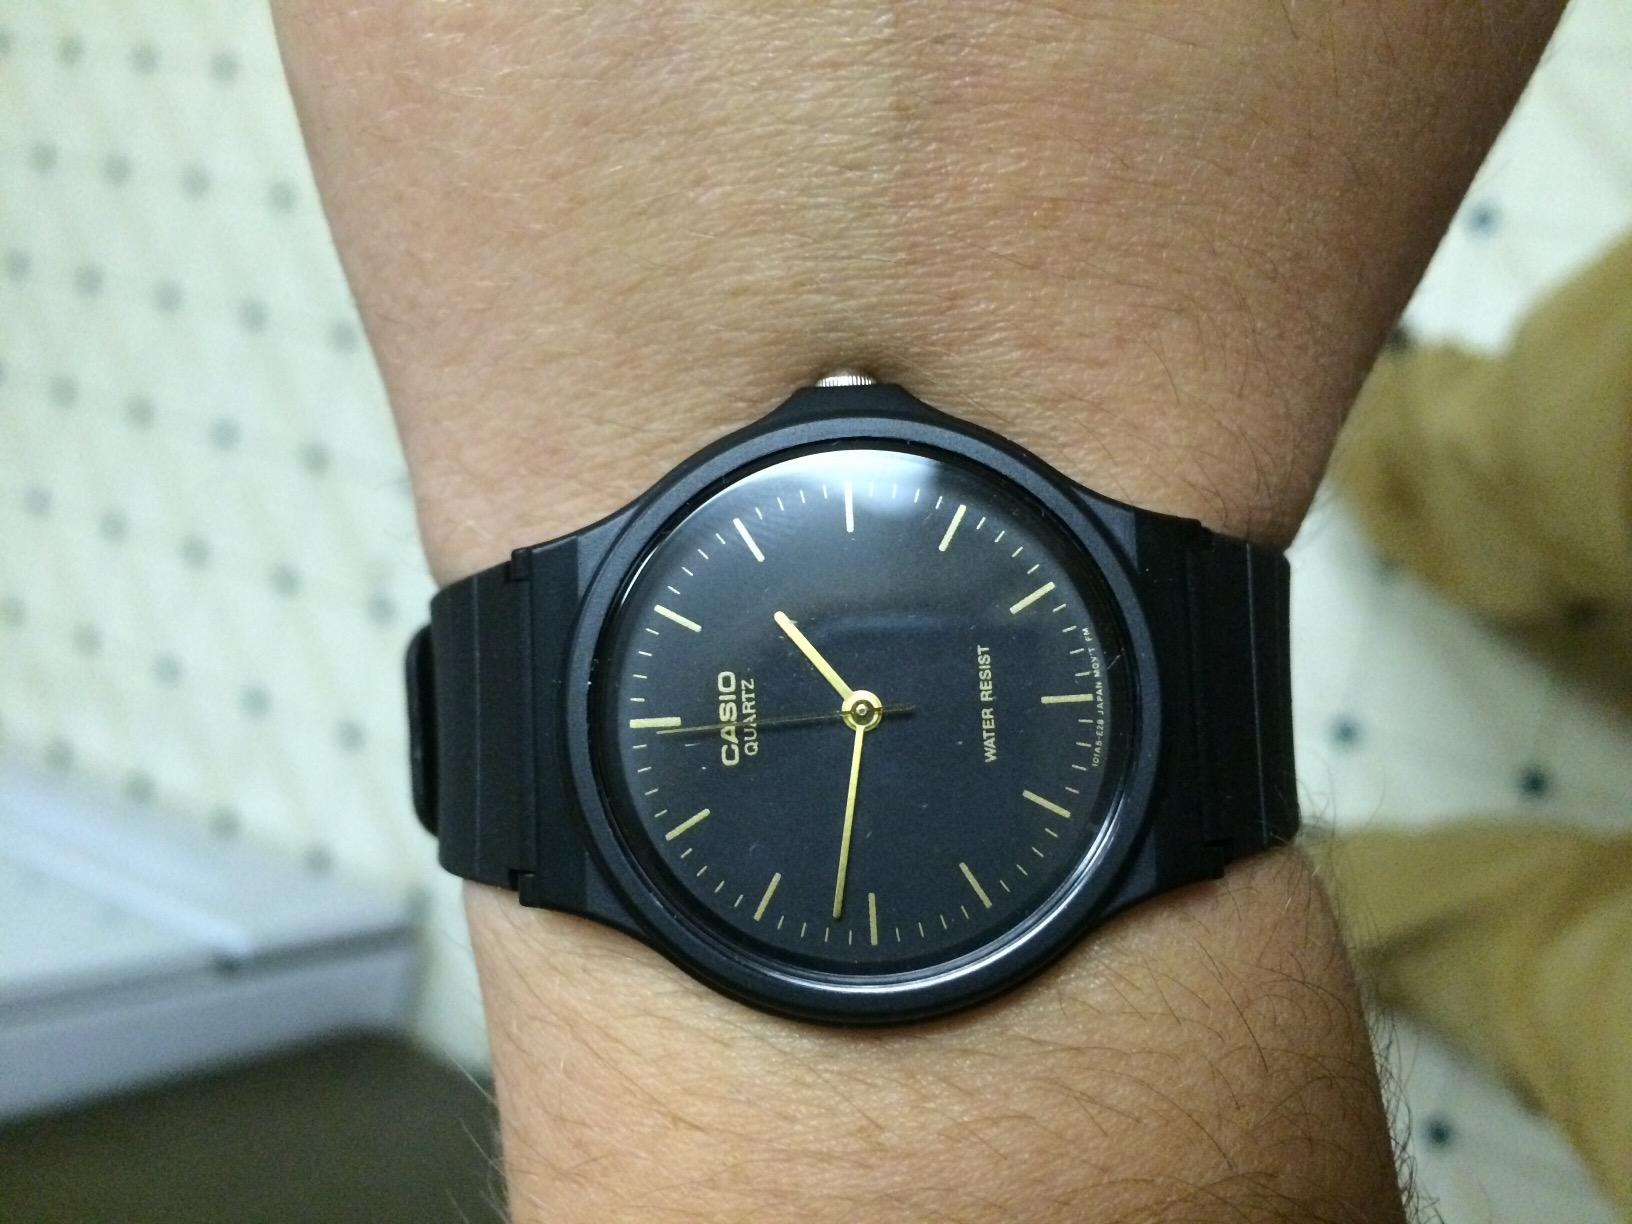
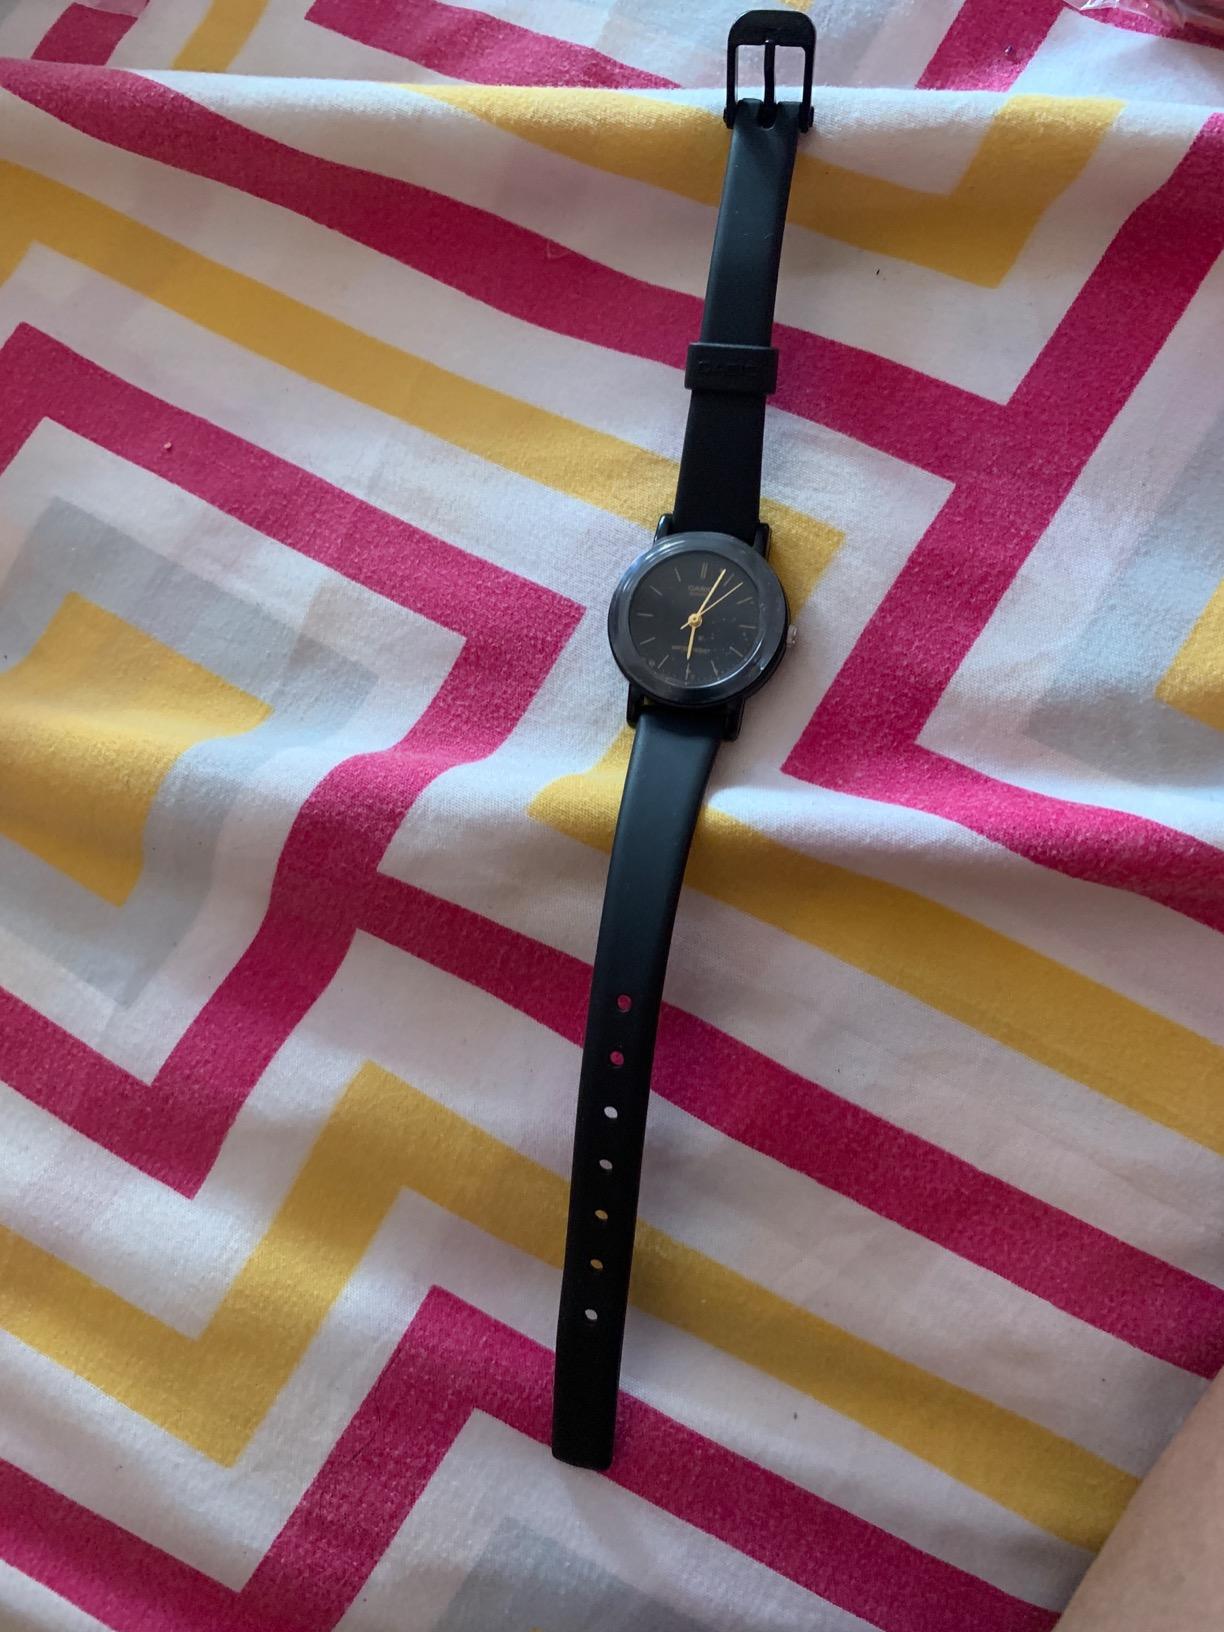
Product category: accessories_watch
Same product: no